Yuk Young-soo

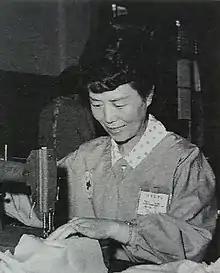
Yuk in 1963

Yuk Young-soo (29 November 1925 – 15 August 1974) was the wife of the 3rd South Korean president Park Chung Hee and the mother of the 11th South Korean president Park Geun-hye. She was the first lady when Park was in office, from 1962 until she was killed in 1974 during an attempted assassination of her husband.